Salim Ali Bird Sanctuary

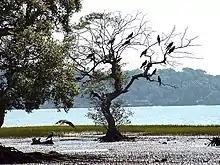
Salim Ali Bird sanctuary is one of the best-known bird sanctuaries in India.

Several species of birds have been recorded and the common species include the striated heron and western reef heron. Other species that have been recorded include the little bittern, black bittern, red knot, jack snipe and pied avocet (on transient sandbanks). The sanctuary is also host to mudskippers, fiddler crabs and other mangrove habitat specialists. A species of crustacean "Teleotanais indianis" was described based on specimens obtained in the sanctuary.